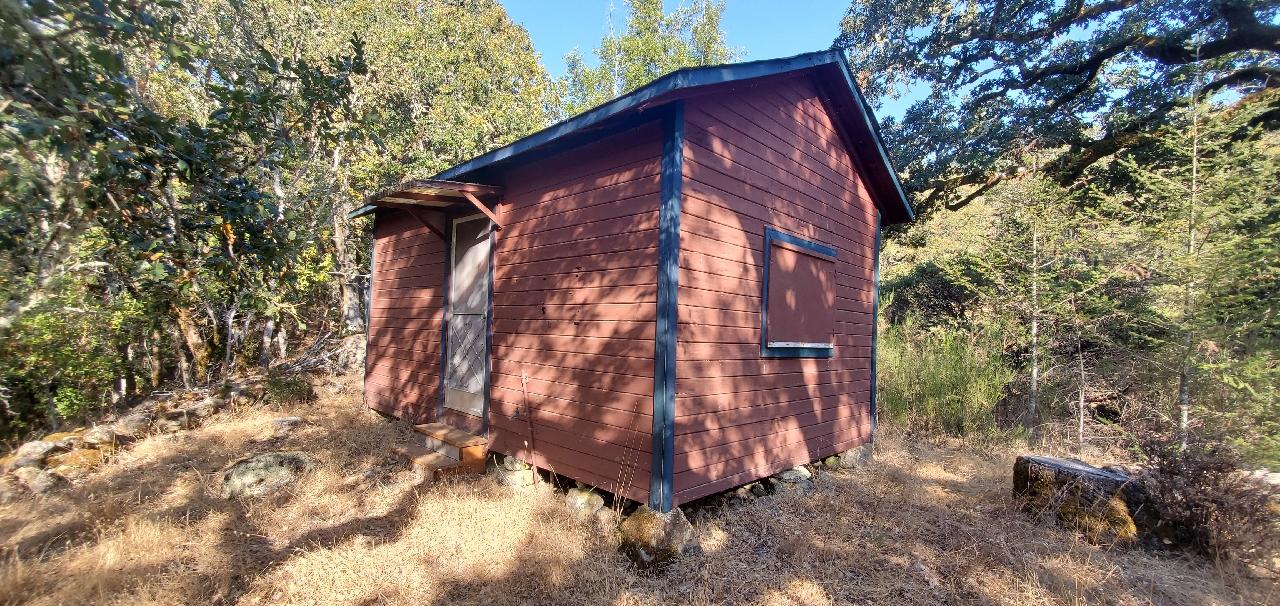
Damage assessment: no_damage